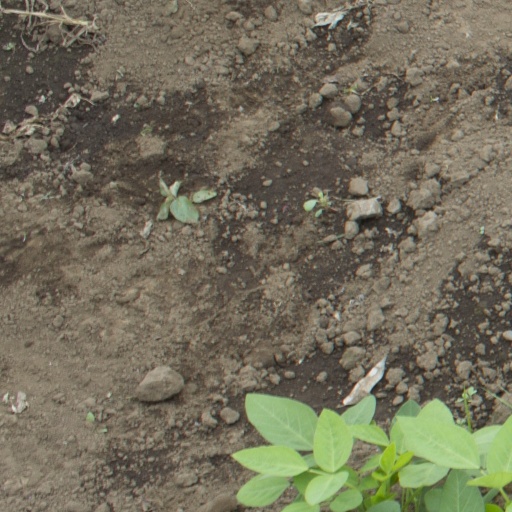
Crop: soybean